Donald Trump and fascism

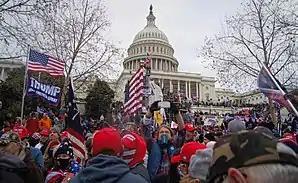
A crowd of people outside and inside of the United States Capitol Building. Many are wearing red hats and carrying United States flags.

Trump has stated that he would deploy the military on American soil to fight "the enemy from within", which he describes as "radical left lunatics" and Democratic politicians such as Adam Schiff. His political rhetoric since 2016 has been based on an us vs them framework, with the in-group being defined as "real Americans" and the rival, out-groups including Muslims, leftists, intellectuals and immigrants. He has repeatedly encouraged weaponized chants at his rallies, including calls to imprison 2016 Democratic presidential candidate Hillary Clinton, and has promoted the conspiracy theory that Jewish philanthropist George Soros was responsible for a large influx of illegal immigration from Mexico to the United States.